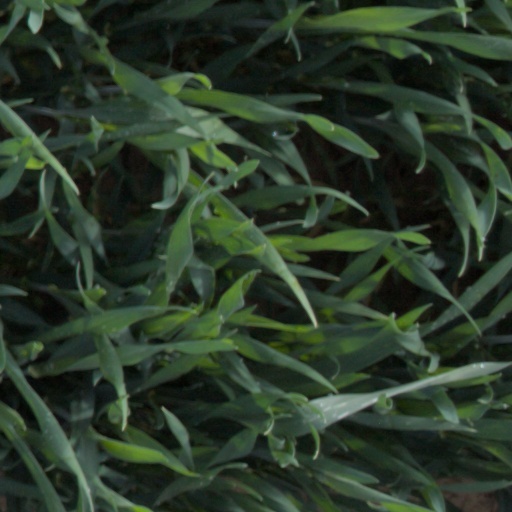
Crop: wheat